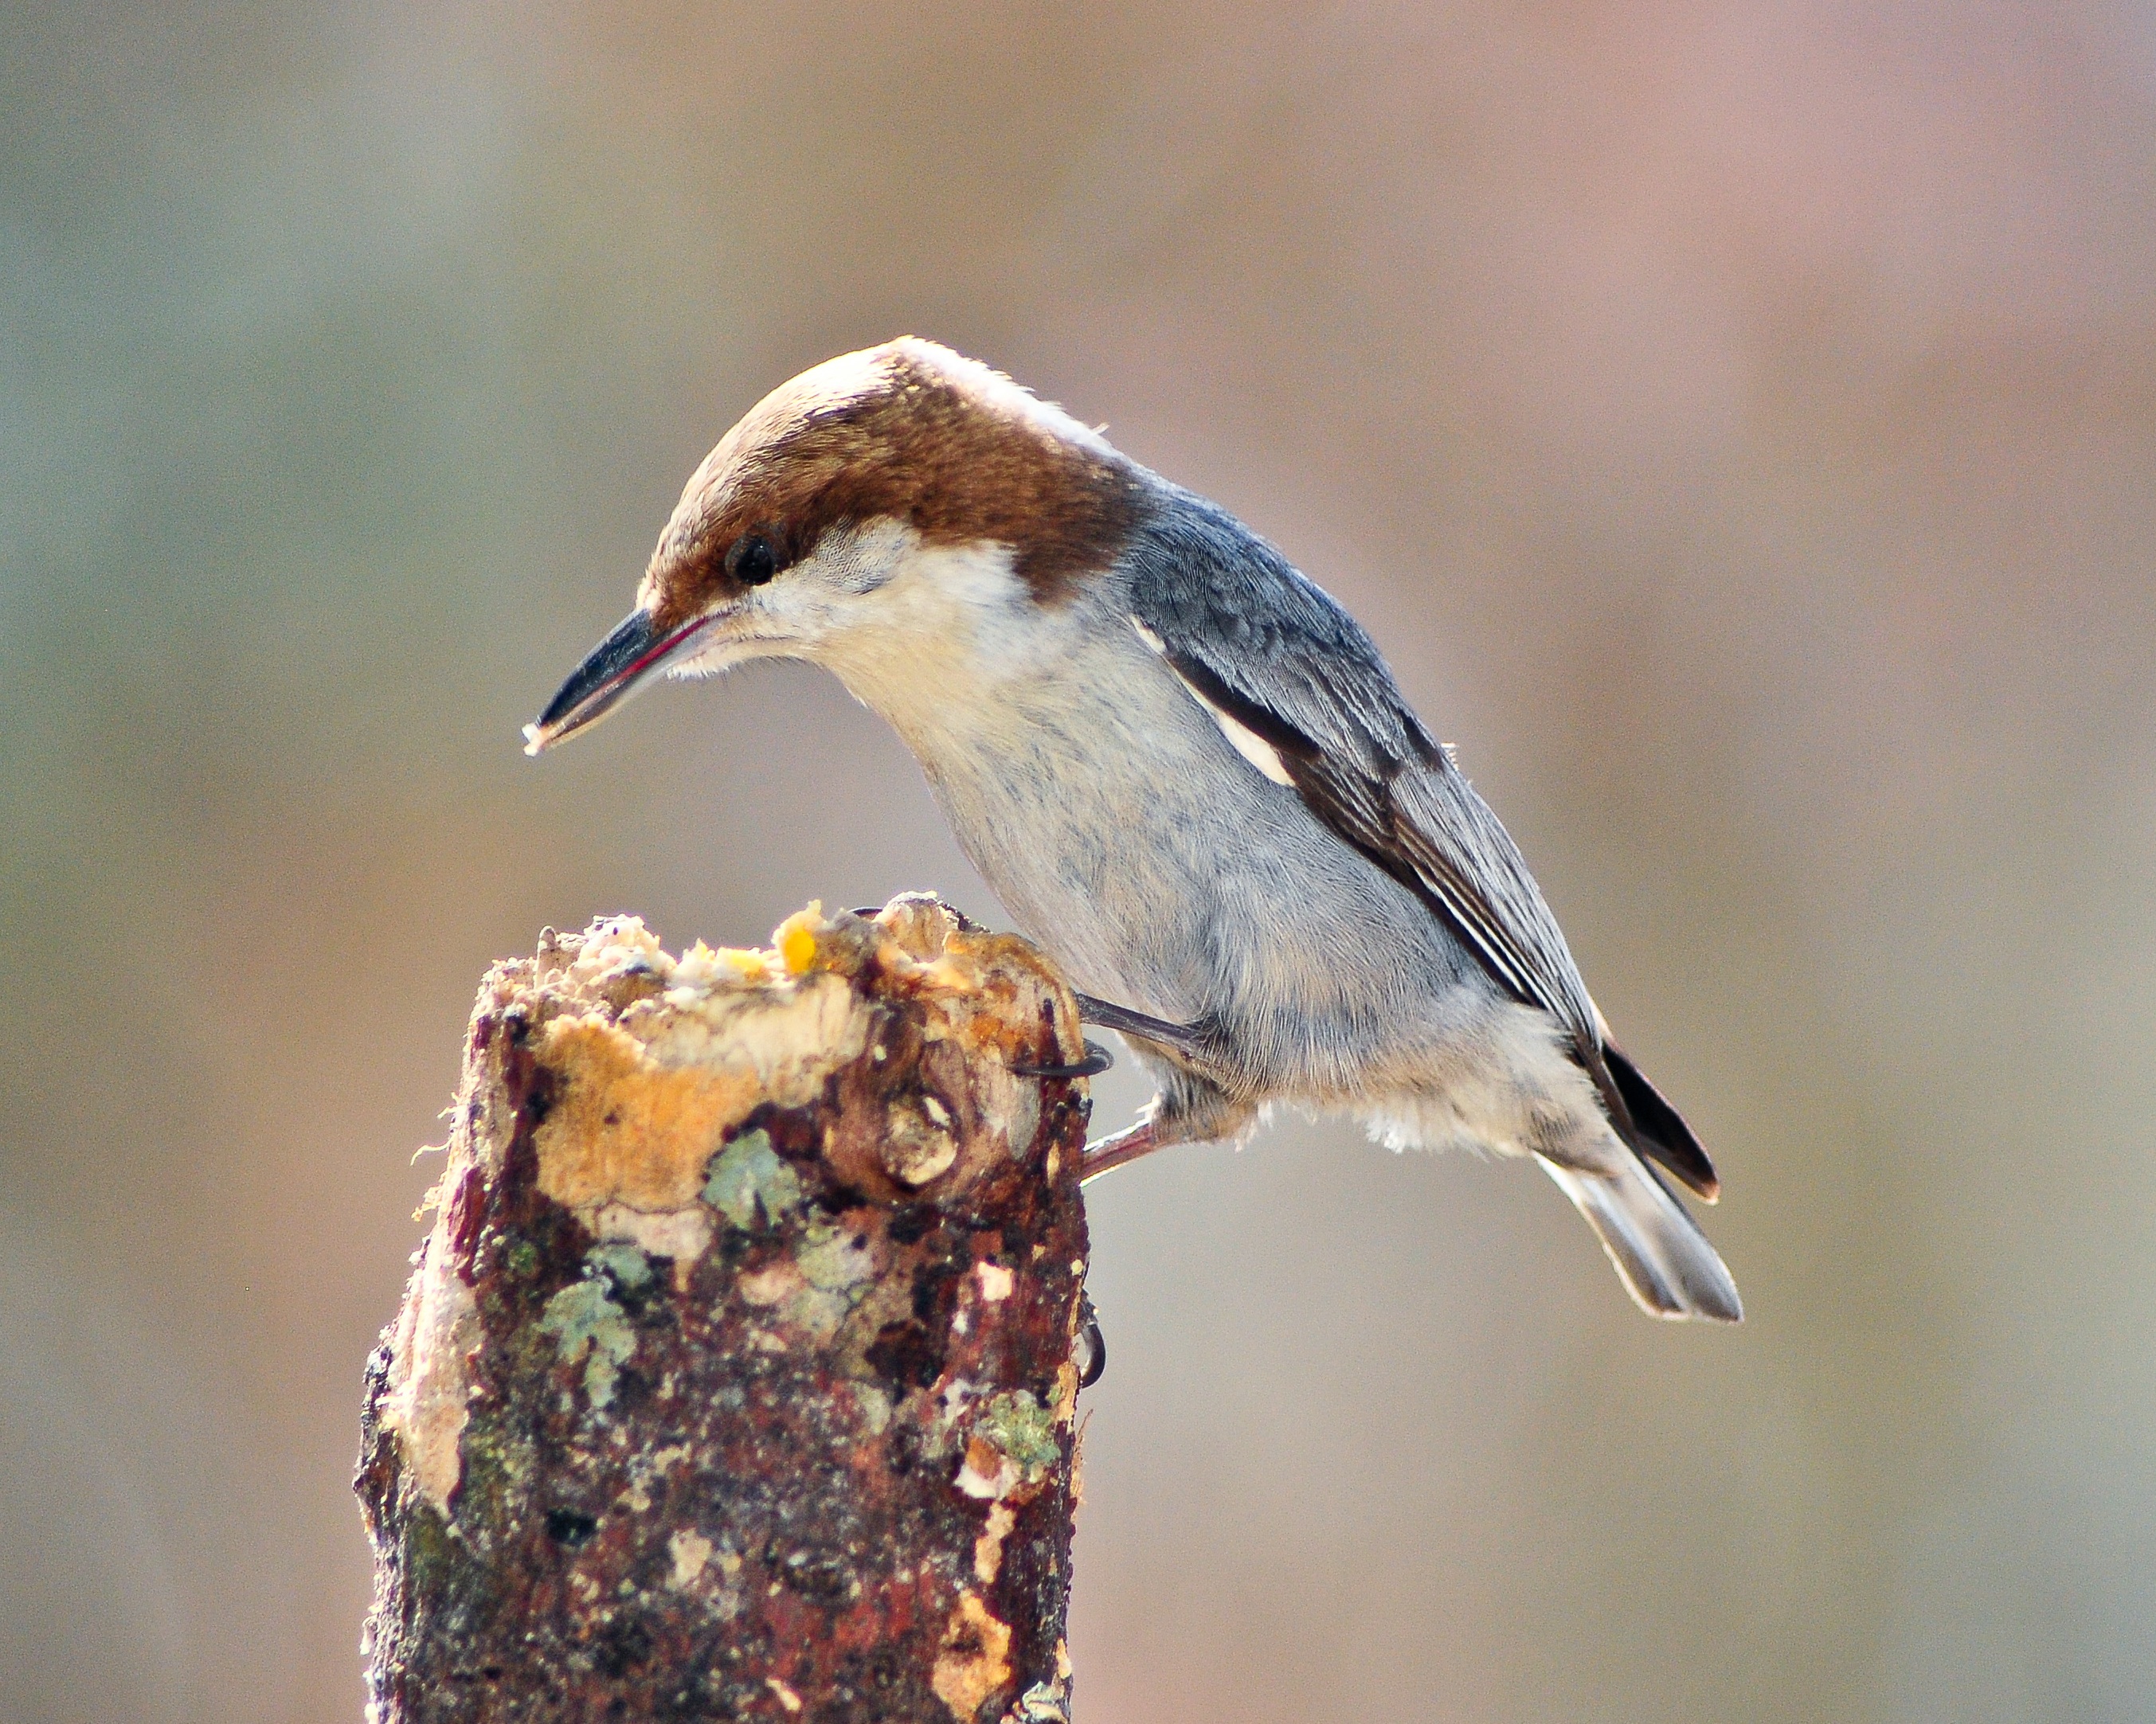
nature, bird, wildlife, beak, fauna, close up, songbird, feeding, vertebrate, sparrow, finch, shorebird, nuthatch, brambling, house sparrow, perching bird, brown headed nuthatch